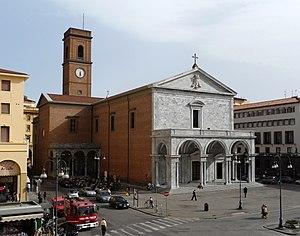
La cathédrale de Livourne est une église catholique romaine de Livourne, en Italie. Il s'agit de la cathédrale du diocèse de Livourne.